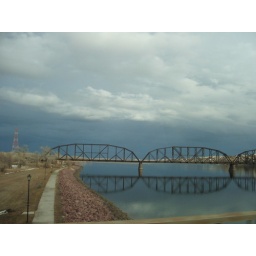
Picture of the train bridge in Pierre taken during Thanksgiving.